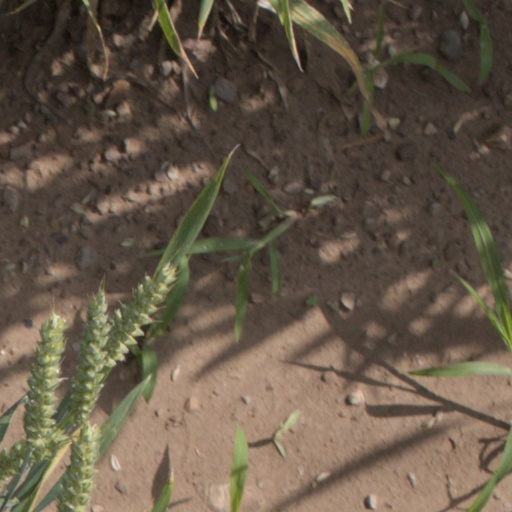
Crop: wheat